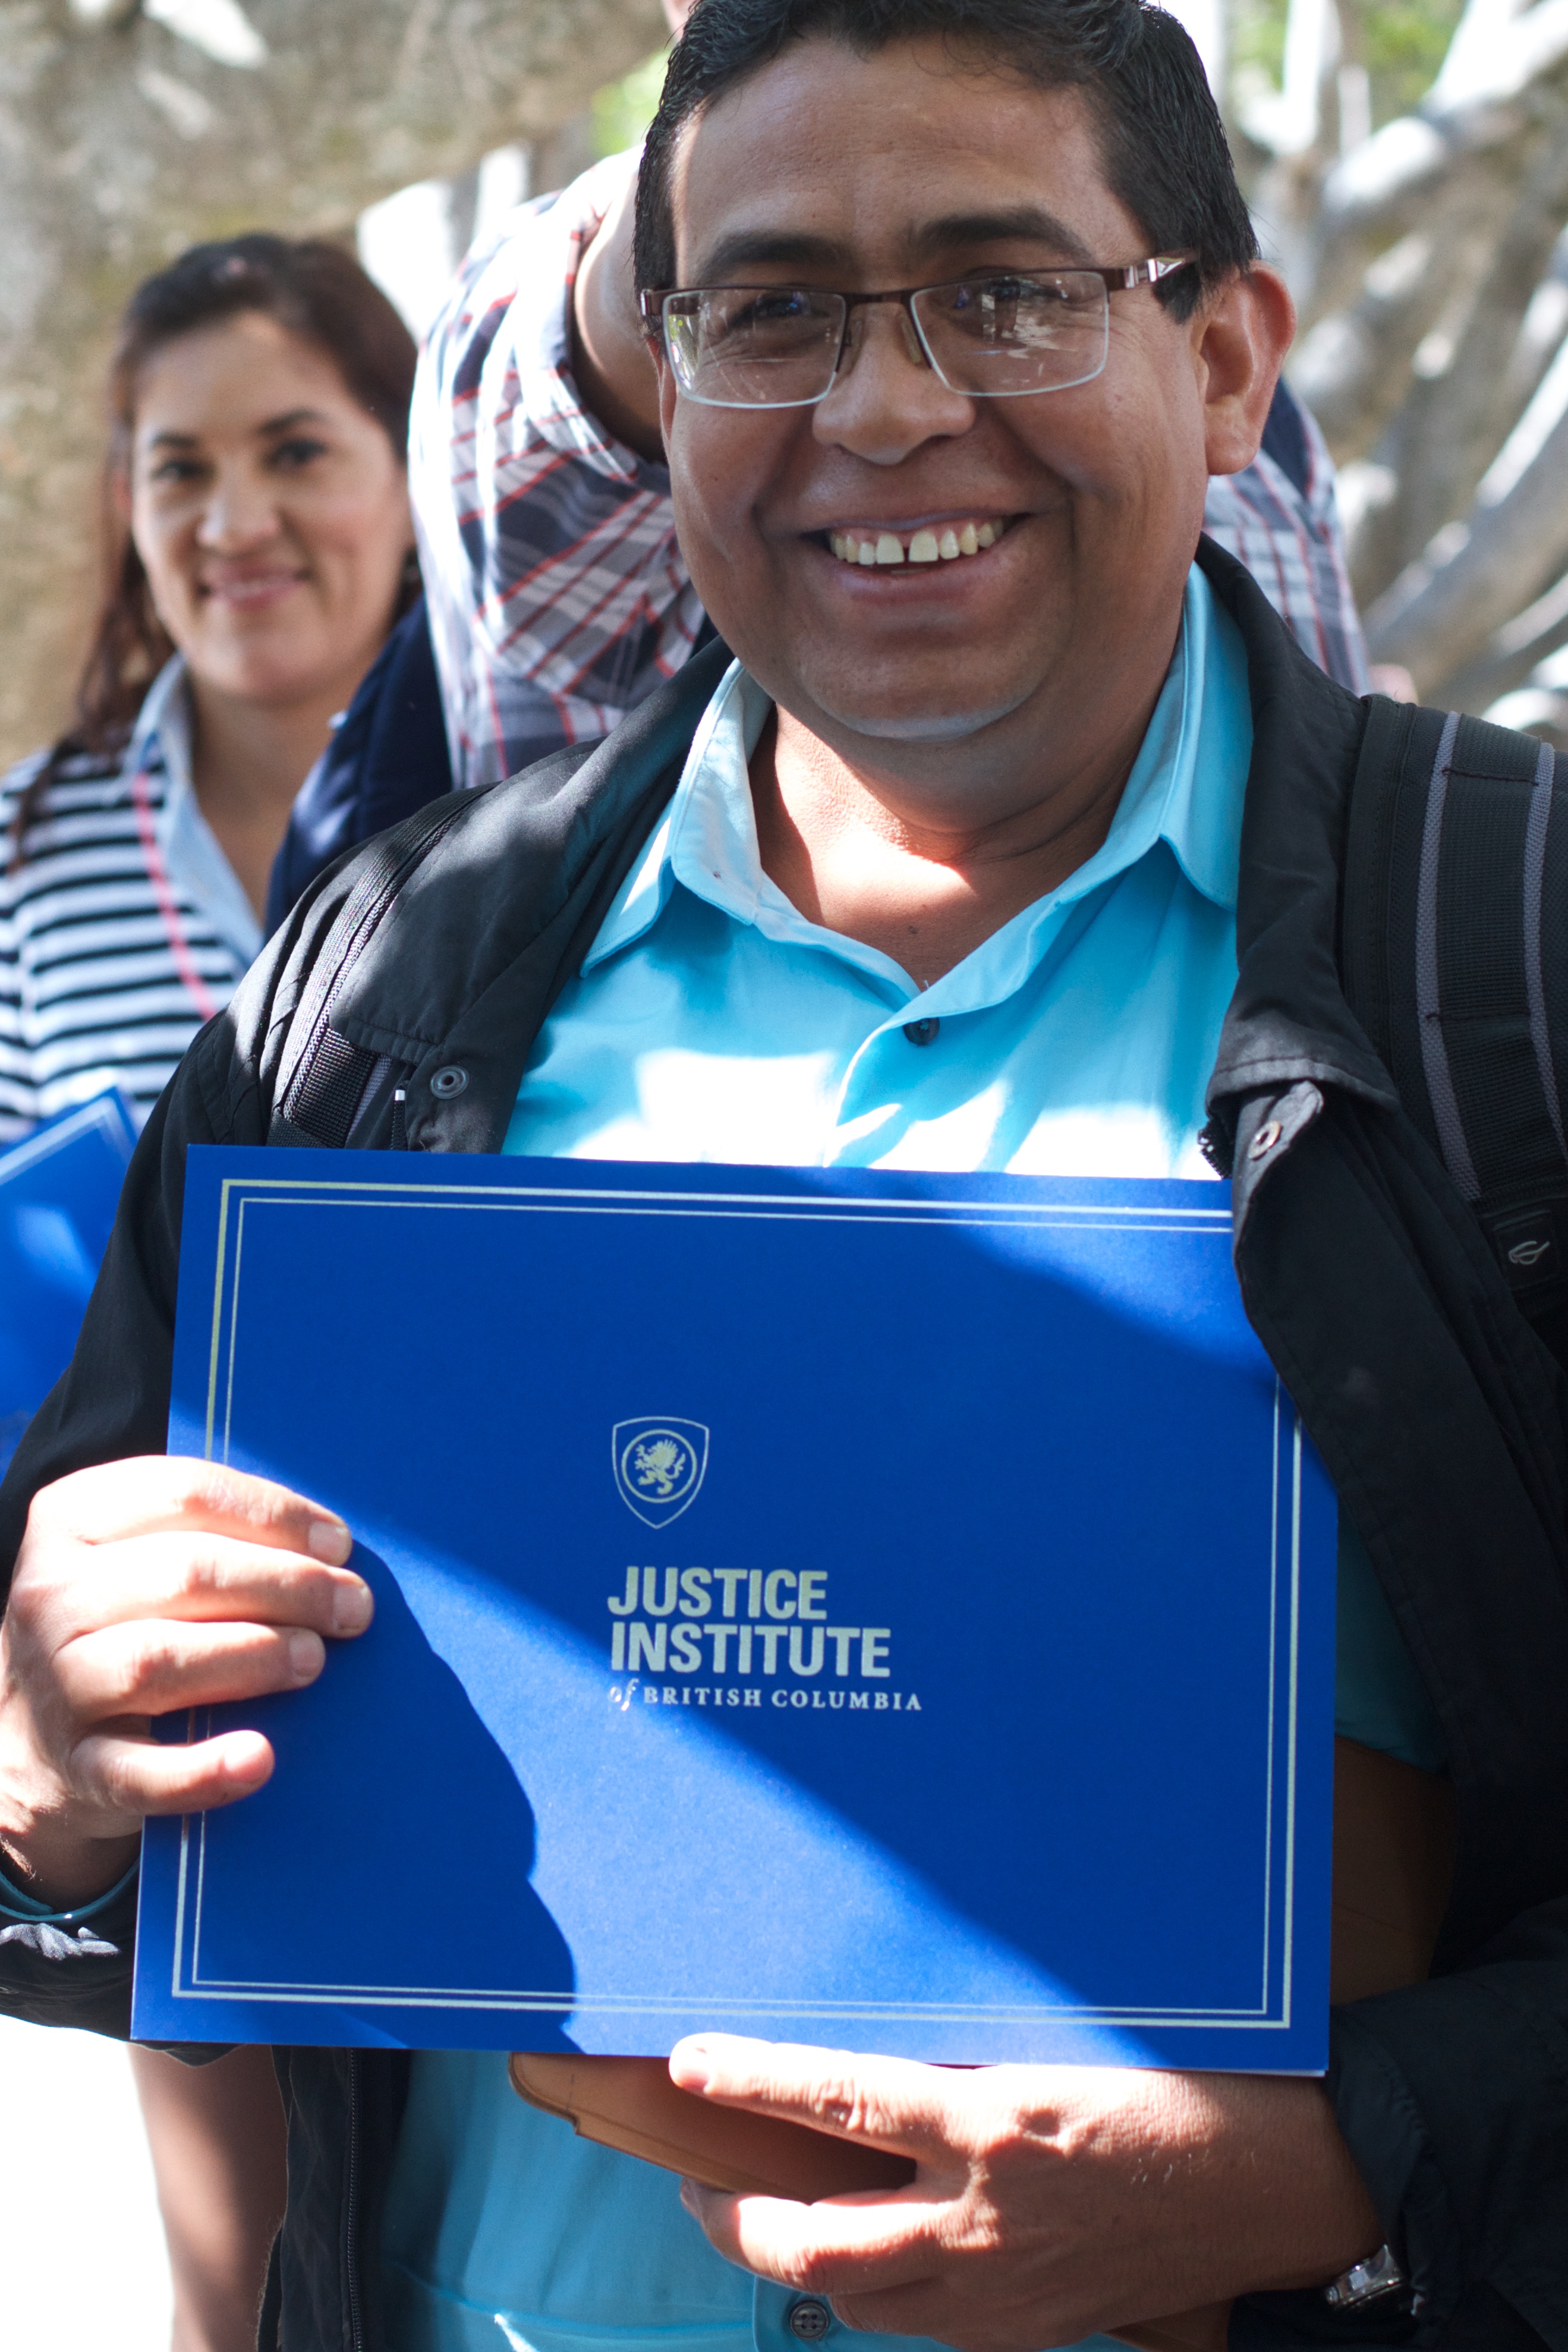
student, udgagora